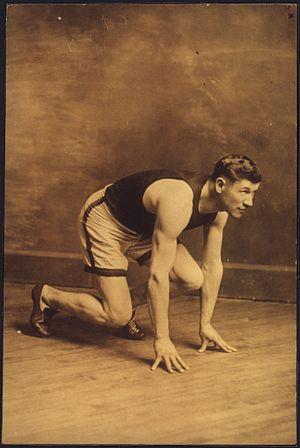
James Francis « Jim » Thorpe, né le 28 mai 1888 à Prague dans l'Oklahoma et mort le 28 mars 1953 à Lomita en Californie, était un joueur et un dirigeant de football américain, un joueur de baseball et de basket-ball, un athlète et un acteur américain d'ascendance blanche et amérindienne.